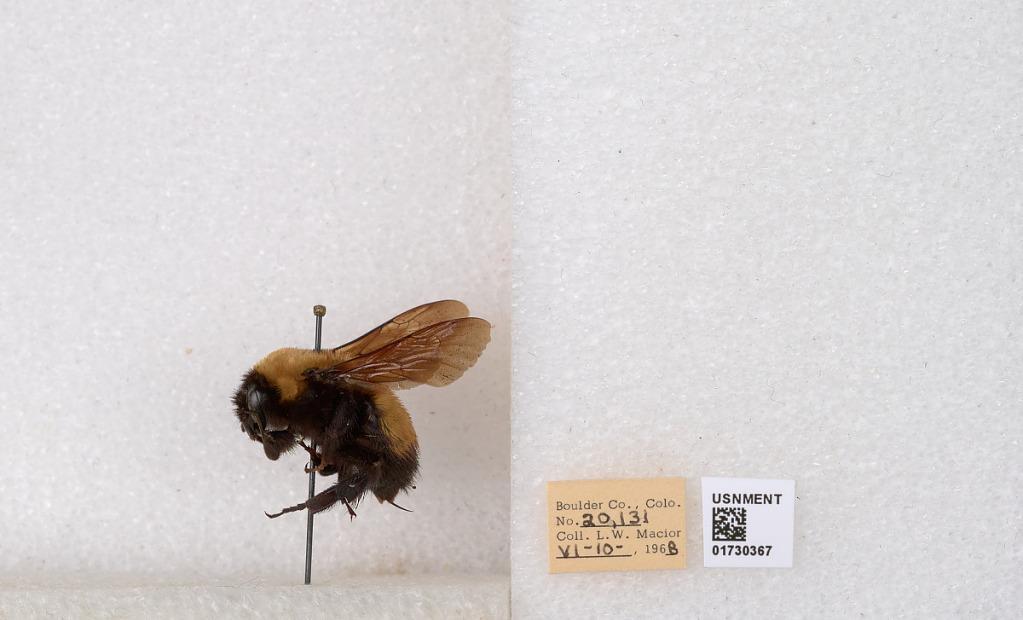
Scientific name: Bombus (Bombus) nevadensis Cresson